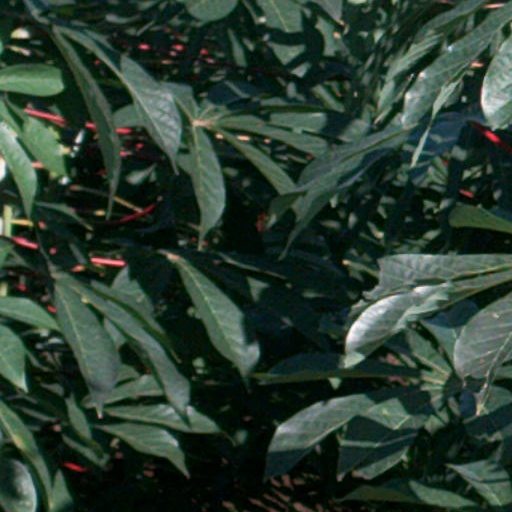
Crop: cassava